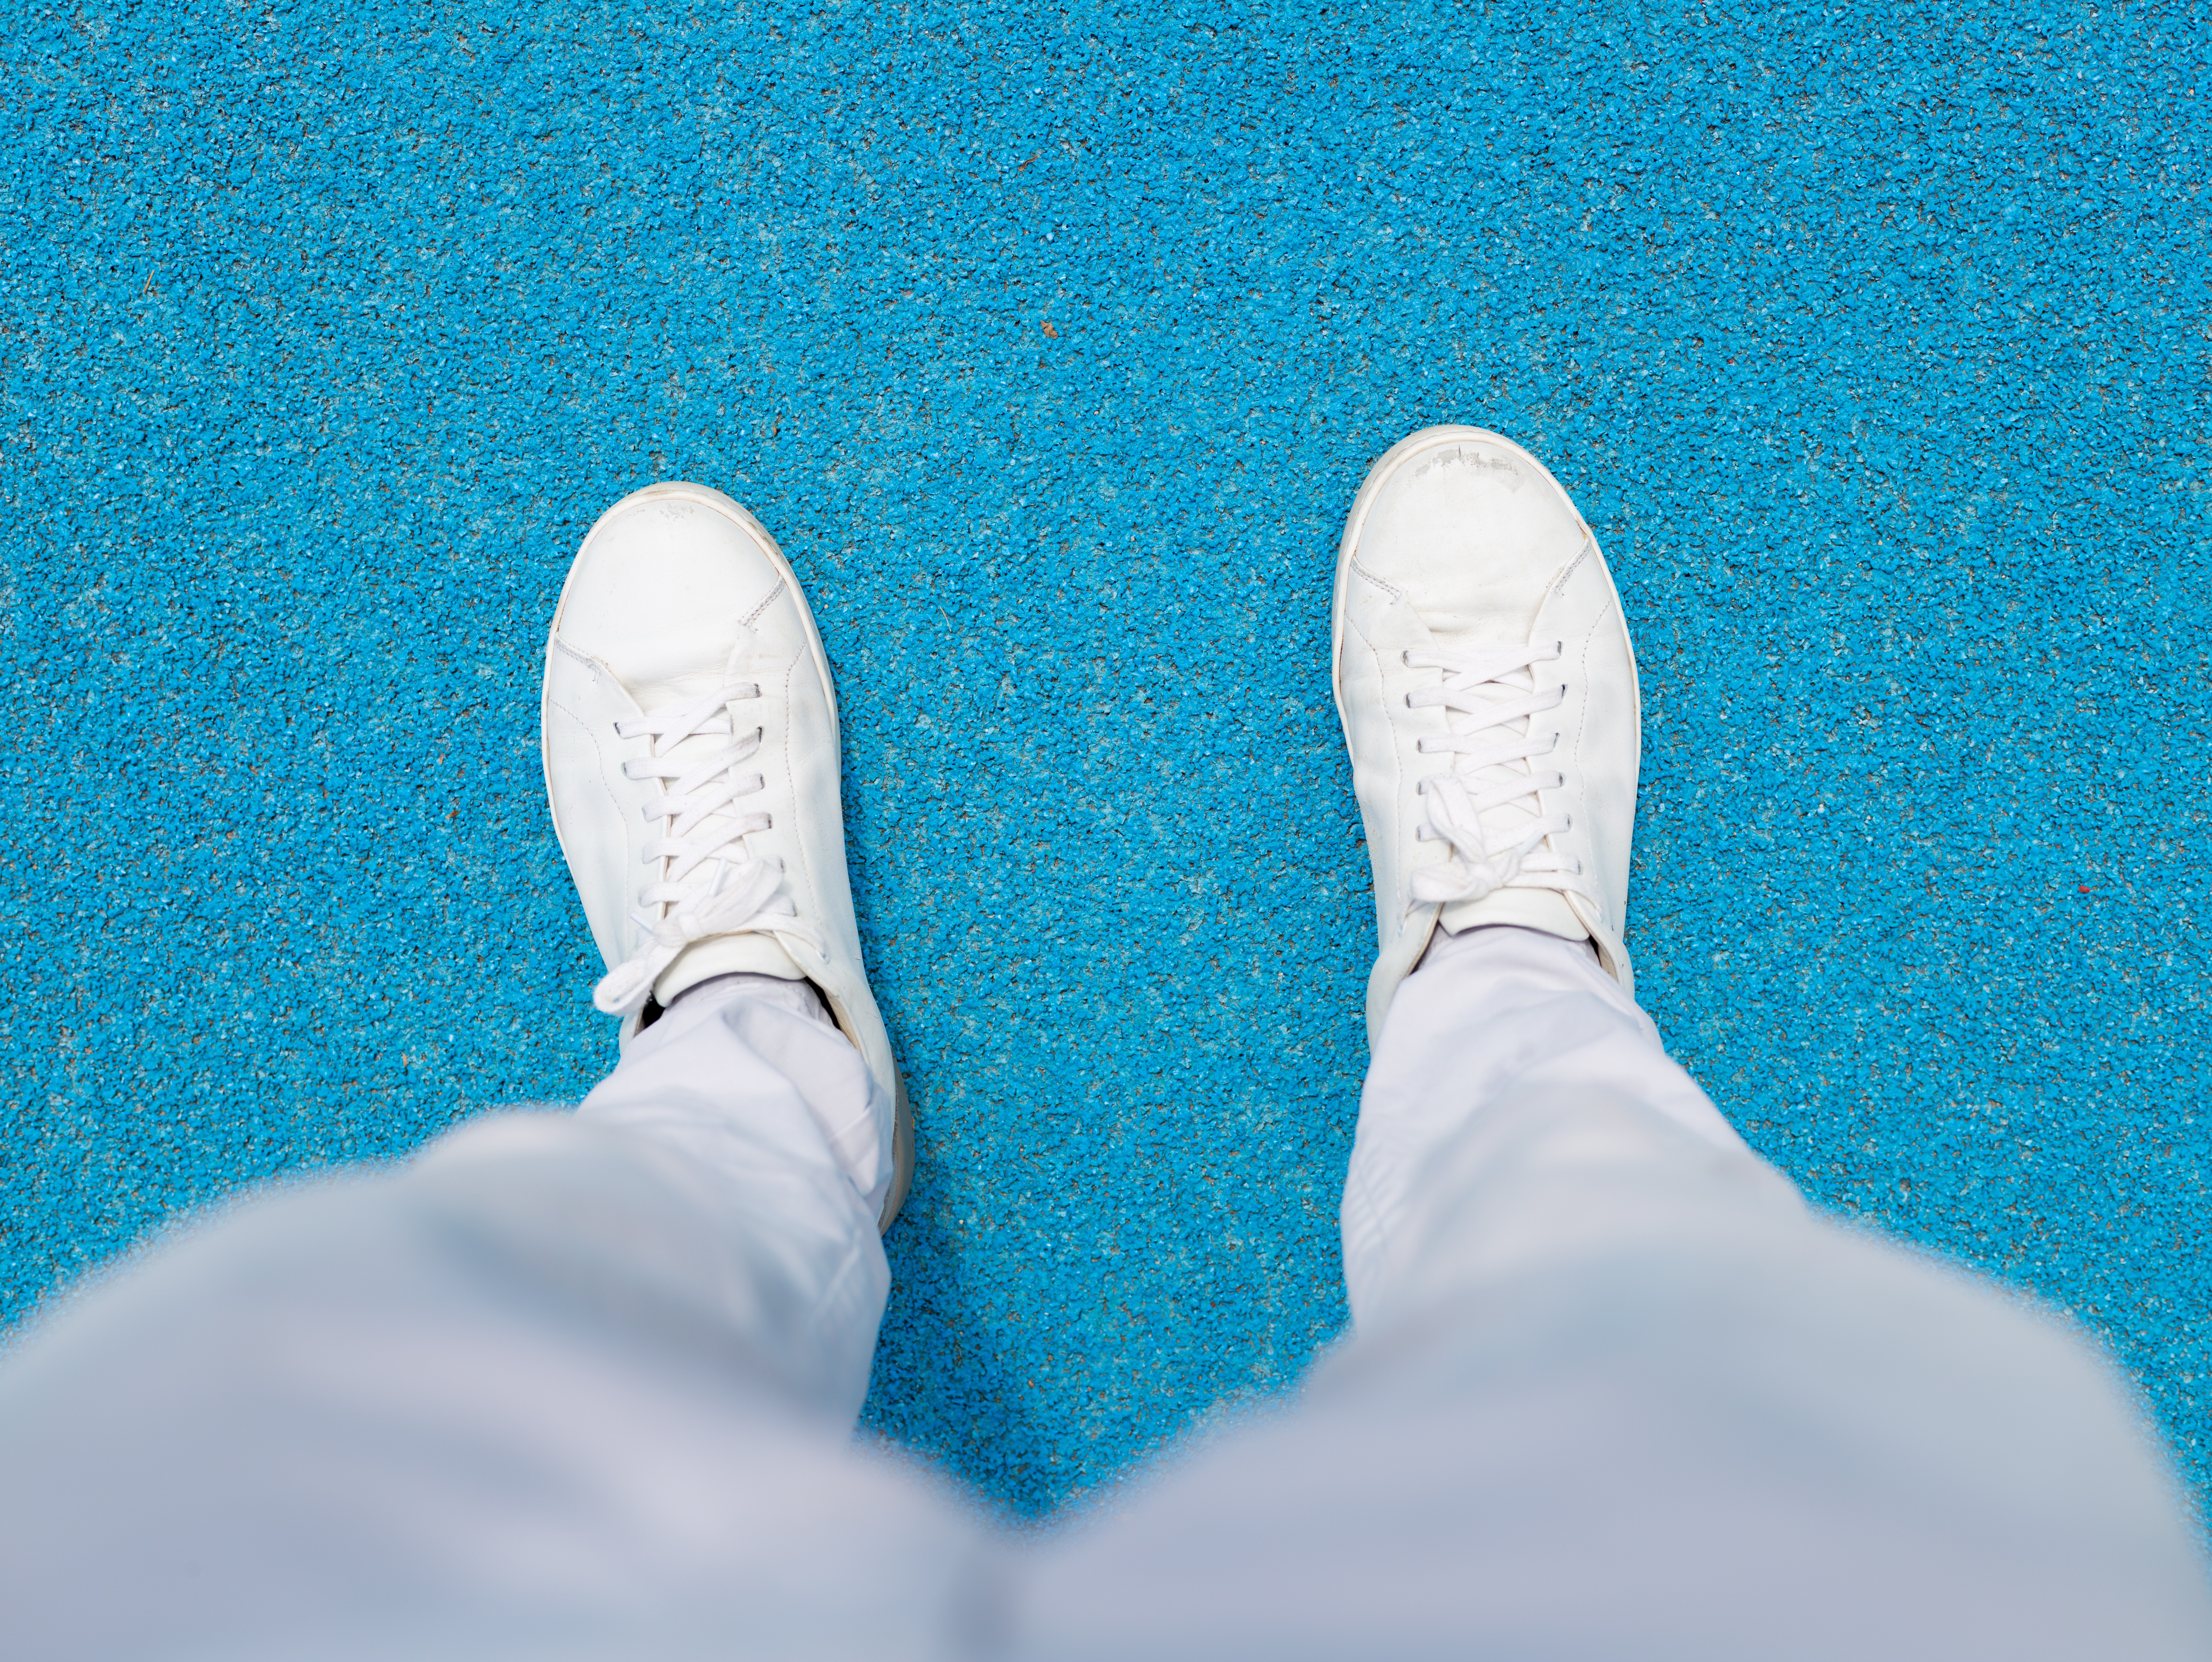
blue, white, footwear, shoe, foot, azure, leg, Plimsoll shoe, finger, hand, ankle, sneakers, human leg